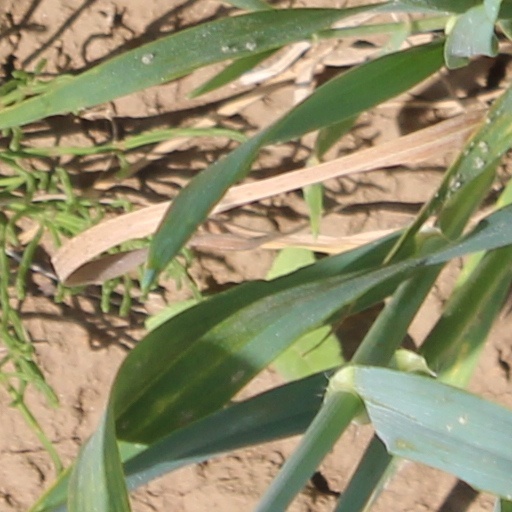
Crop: wheat